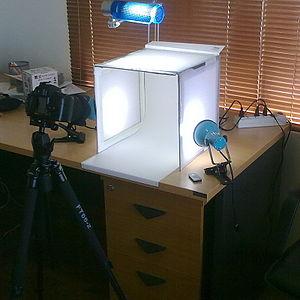
Un studio photo numérique, est une solution tout-en-un permettant de réaliser facilement des photographies d'objets appelées packshots ou « photos produit ». L'objectif est de permettre à un néophyte de la photographie de créer des images de haute qualité de lecture.